397 Vienna

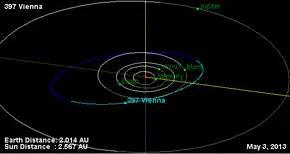
Orbital diagram

397 Vienna is a typical Main belt asteroid. It was discovered by French astronomer Auguste Charlois on 19 December 1894 in Nice. It was most likely named after the city of Vienna, Austria. This object is orbiting the Sun at a distance of with an orbital eccentricity (ovalness) of 0.246 and a period of . The orbital plane is inclined at an angle of 12.85° to the ecliptic.